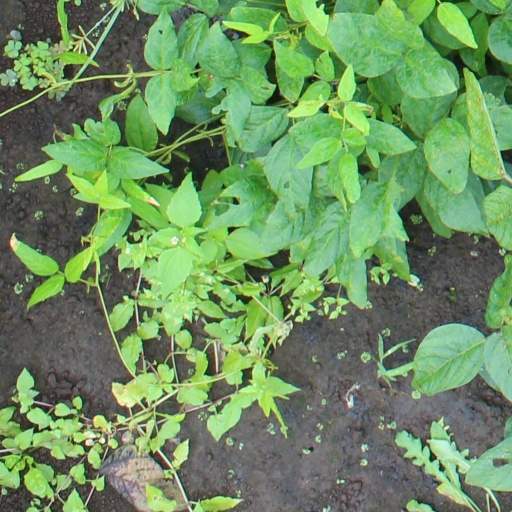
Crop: soybean